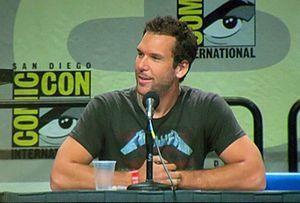
Dane Cook est un acteur, producteur, réalisateur, scénariste et artiste de stand up américain, né le 18 mars 1972 à Boston, dans le Massachusetts.